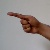
The image shows a hand gesture representing the letter 'G' in Indian Sign Language.